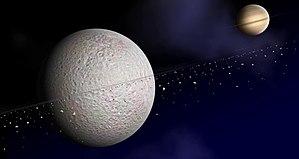
Rhéa, un des satellites naturels de Saturne, posséderait un fin système d'anneaux constitué de trois bandes étroites et relativement denses à l'intérieur d'un disque de particules. Ce seraient les premiers anneaux découverts autour d'un satellite naturel. La découverte potentielle a été annoncée dans la revue Science le 6 mars 2008.
Rhéa est un satellite naturel de Saturne, le deuxième plus grand satellite de la planète par la taille après Titan. Il fut découvert en 1672 par l'Italien, naturalisé français, Jean-Dominique Cassini.